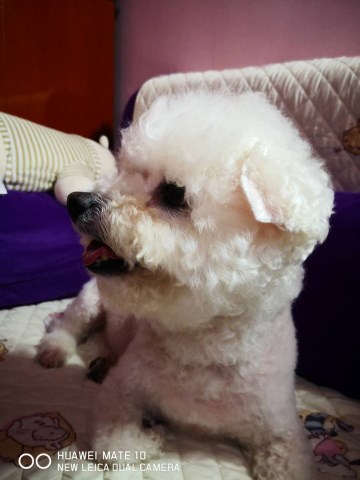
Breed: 3083-n000117-Bichon_Frise